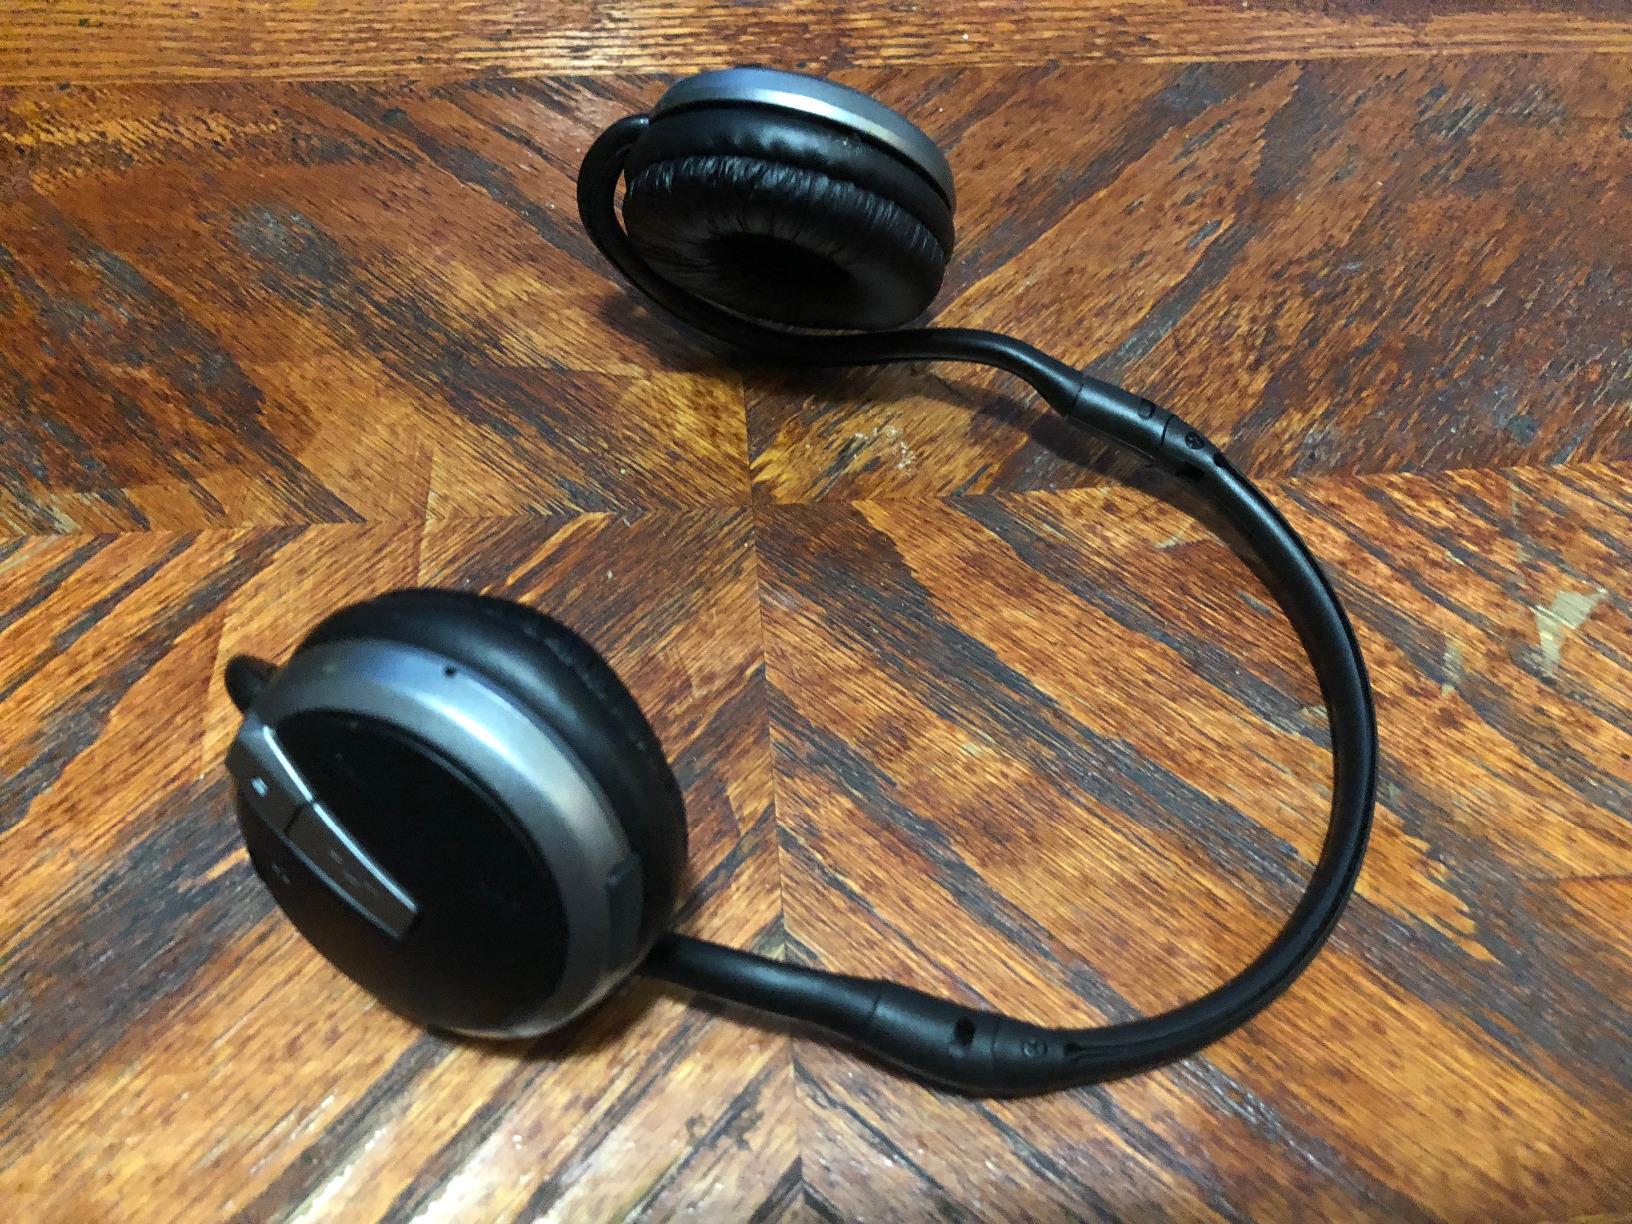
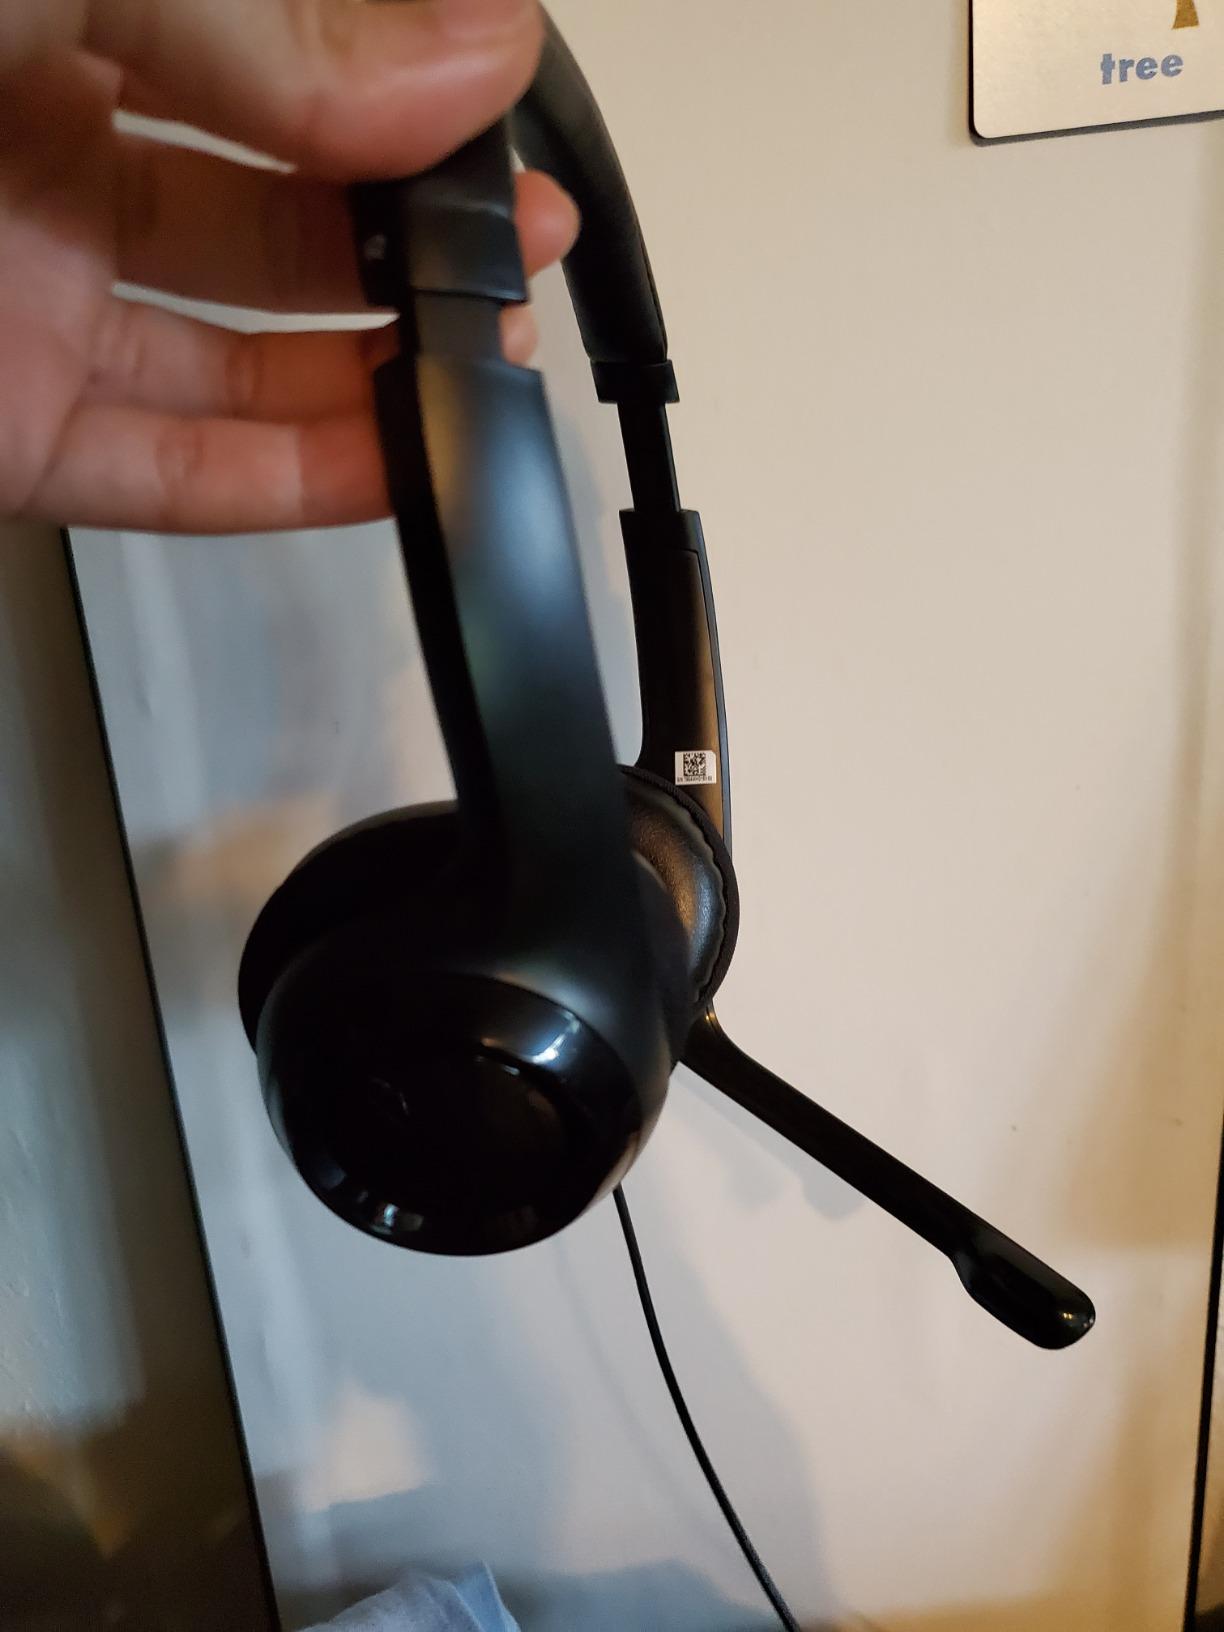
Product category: headphones
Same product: no